Answer in natural language. How many SideTables are visible in the scene? Choose between the following options: 1, 4, 0, 2 or 3
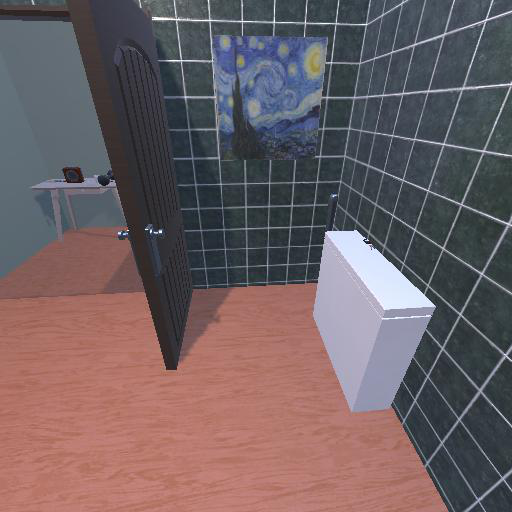
<answer>1</answer>